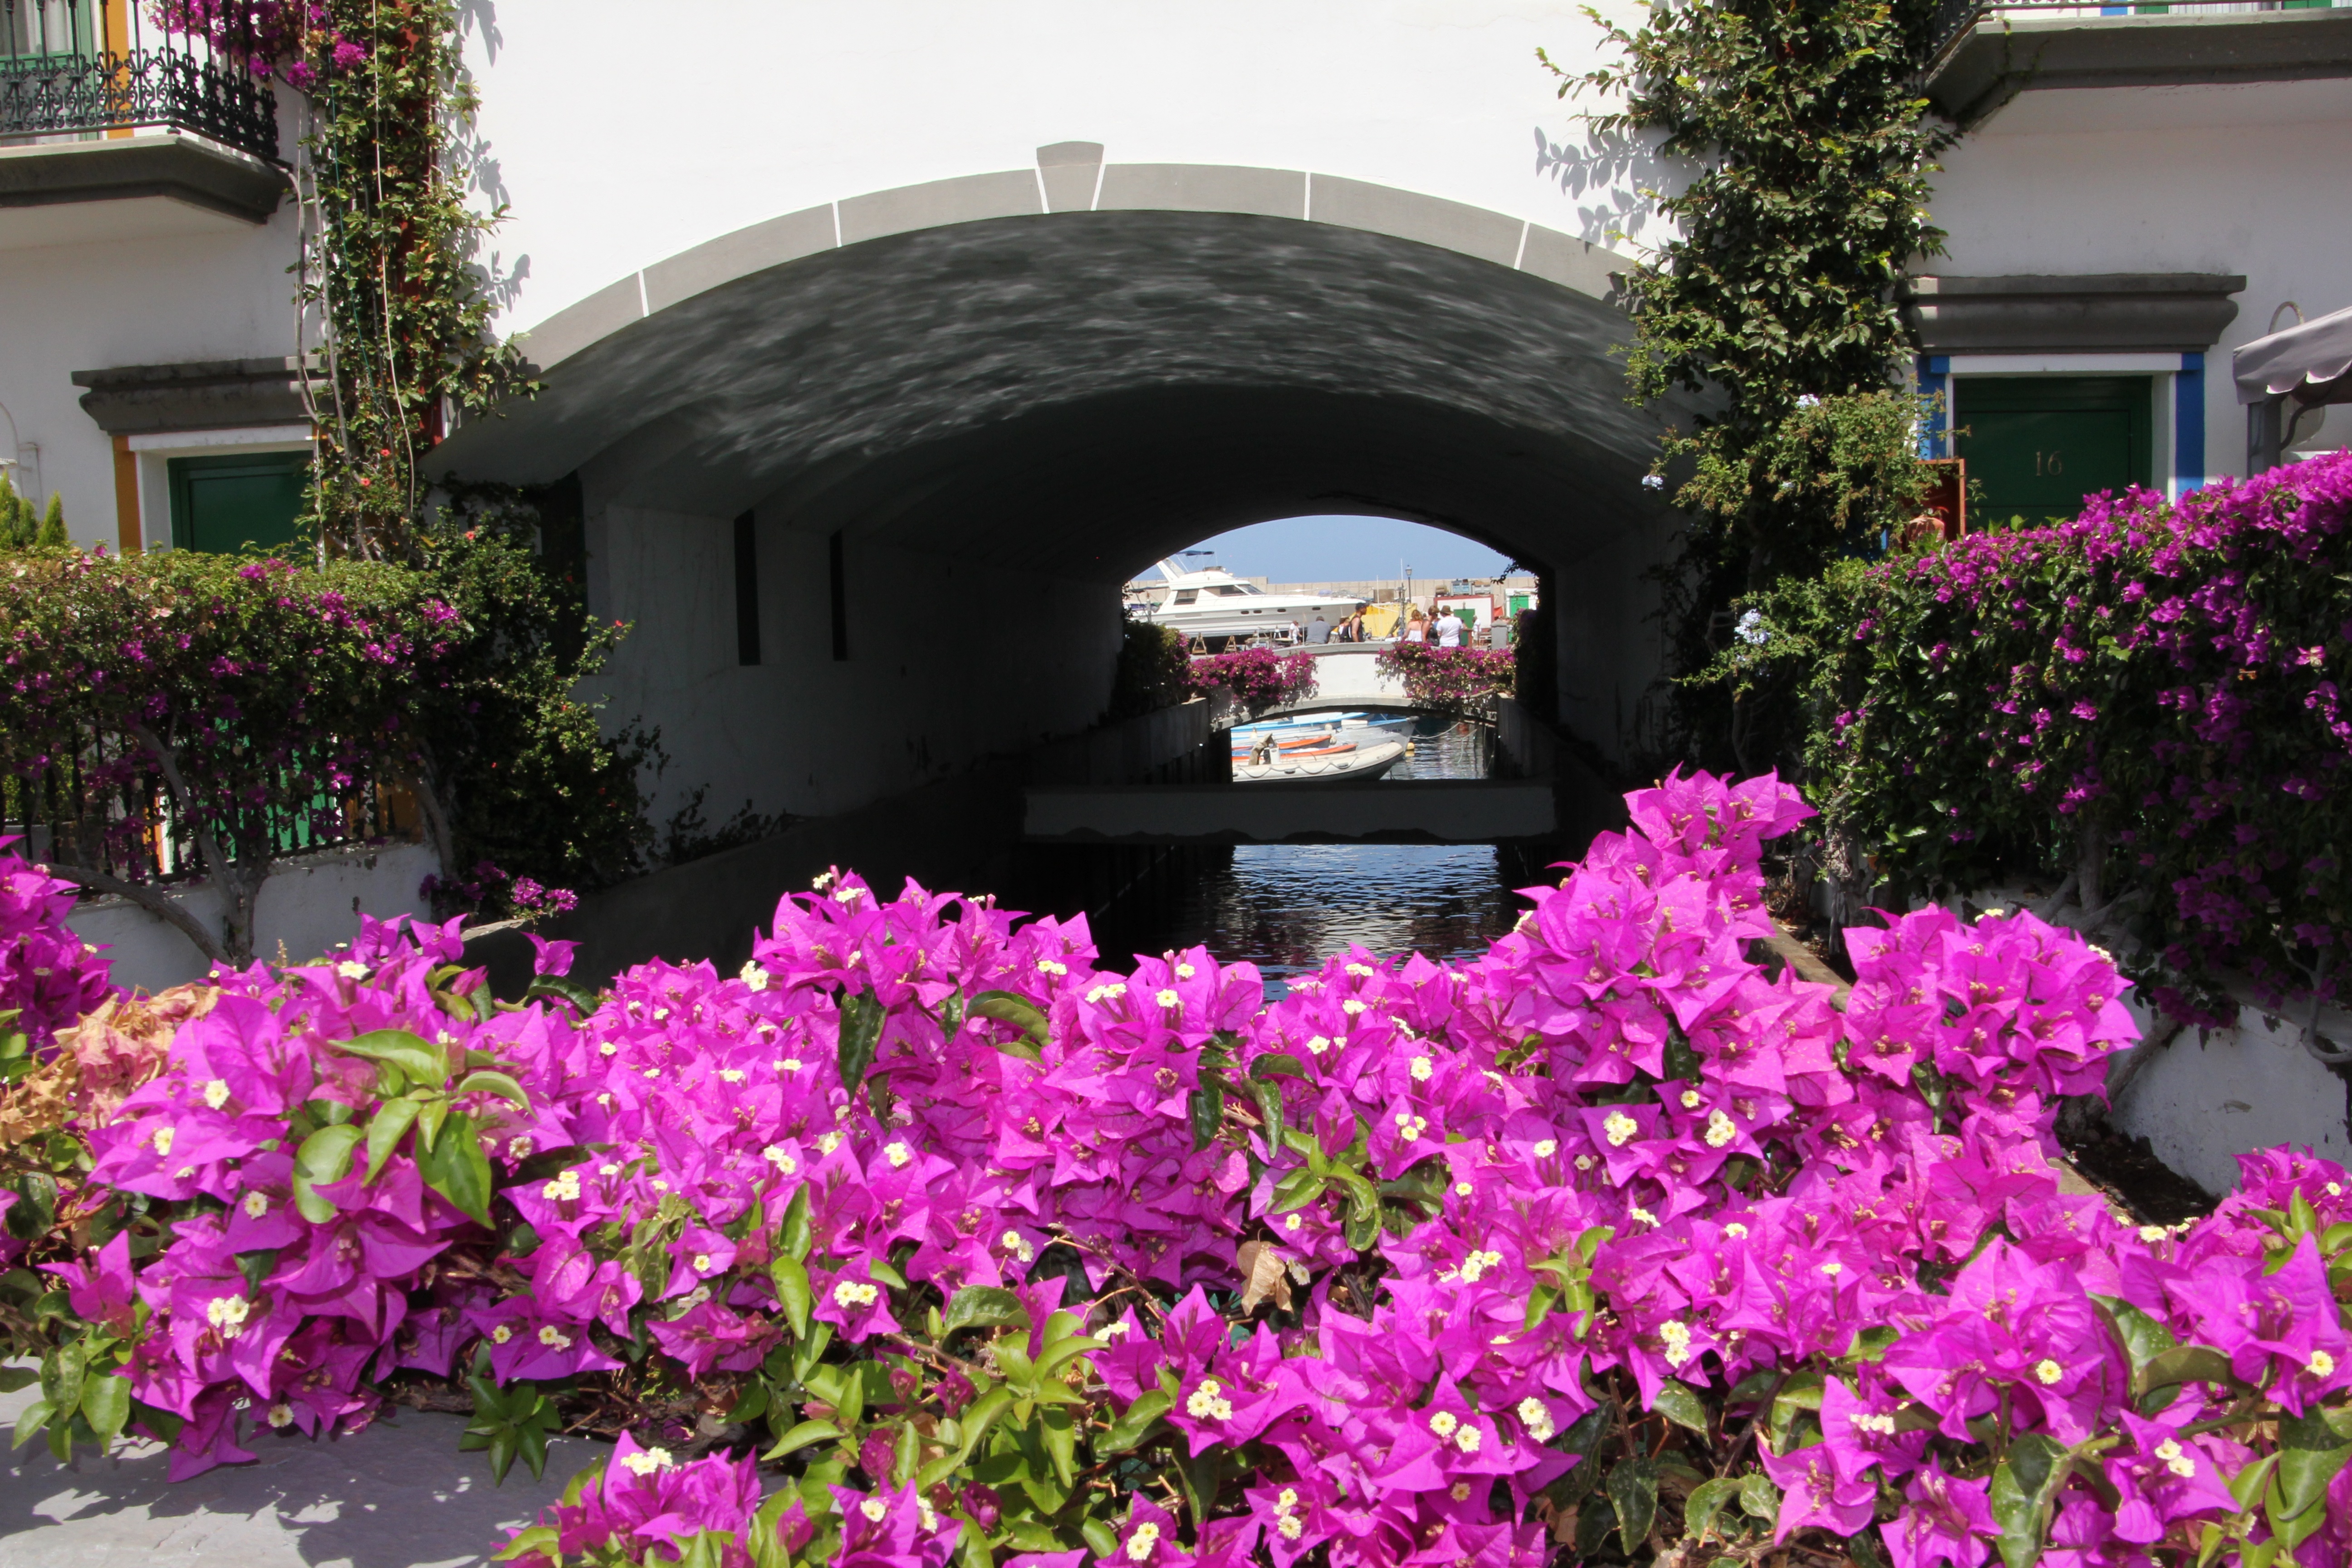
plant, flower, city, park, garden, flora, shrub, yard, canary islands, canary venice, puerto de mogan, woody plant